Reece Brown (footballer, born 1996)

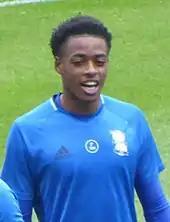
Brown with Birmingham City in August 2016

Gary Rowett, who replaced Clark as manager soon after Brown's return to Birmingham, included the player among the substitutes for his first match in charge, though he remained unused. In February 2015, while praising Brown's technical skill and ability with the ball, Rowett felt he needed to improve off the ball, especially because of the physical nature of Championship football, and to prove himself in training. He selected him once more that season, in the absence of midfielders Stephen Gleeson and Diego Fabbrini and in recognition of his improvement in training, again on the bench for a 4–2 defeat away to AFC Bournemouth in April. By November, Brown had played just six minutes of first-team football, in the League Cup second round, and Rowett had spoken publicly of his lack of professionalism in matters such as punctuality. His application improved, and on 21 November, he made his first appearance in the Championship for more than a year, as a 72nd-minute substitute with Birmingham 1–0 down at home to Charlton Athletic.